Sky position (RA, Dec in degrees): 155.455, 17.926
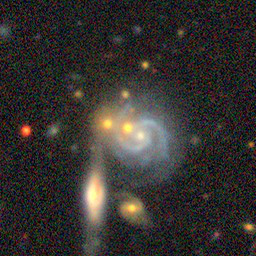
Galaxy morphology: Unbarred Loose Spiral Galaxies